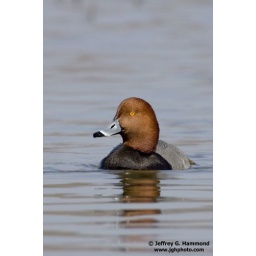
Sitting in a duck blind for an hour before daylight can actually pay off!